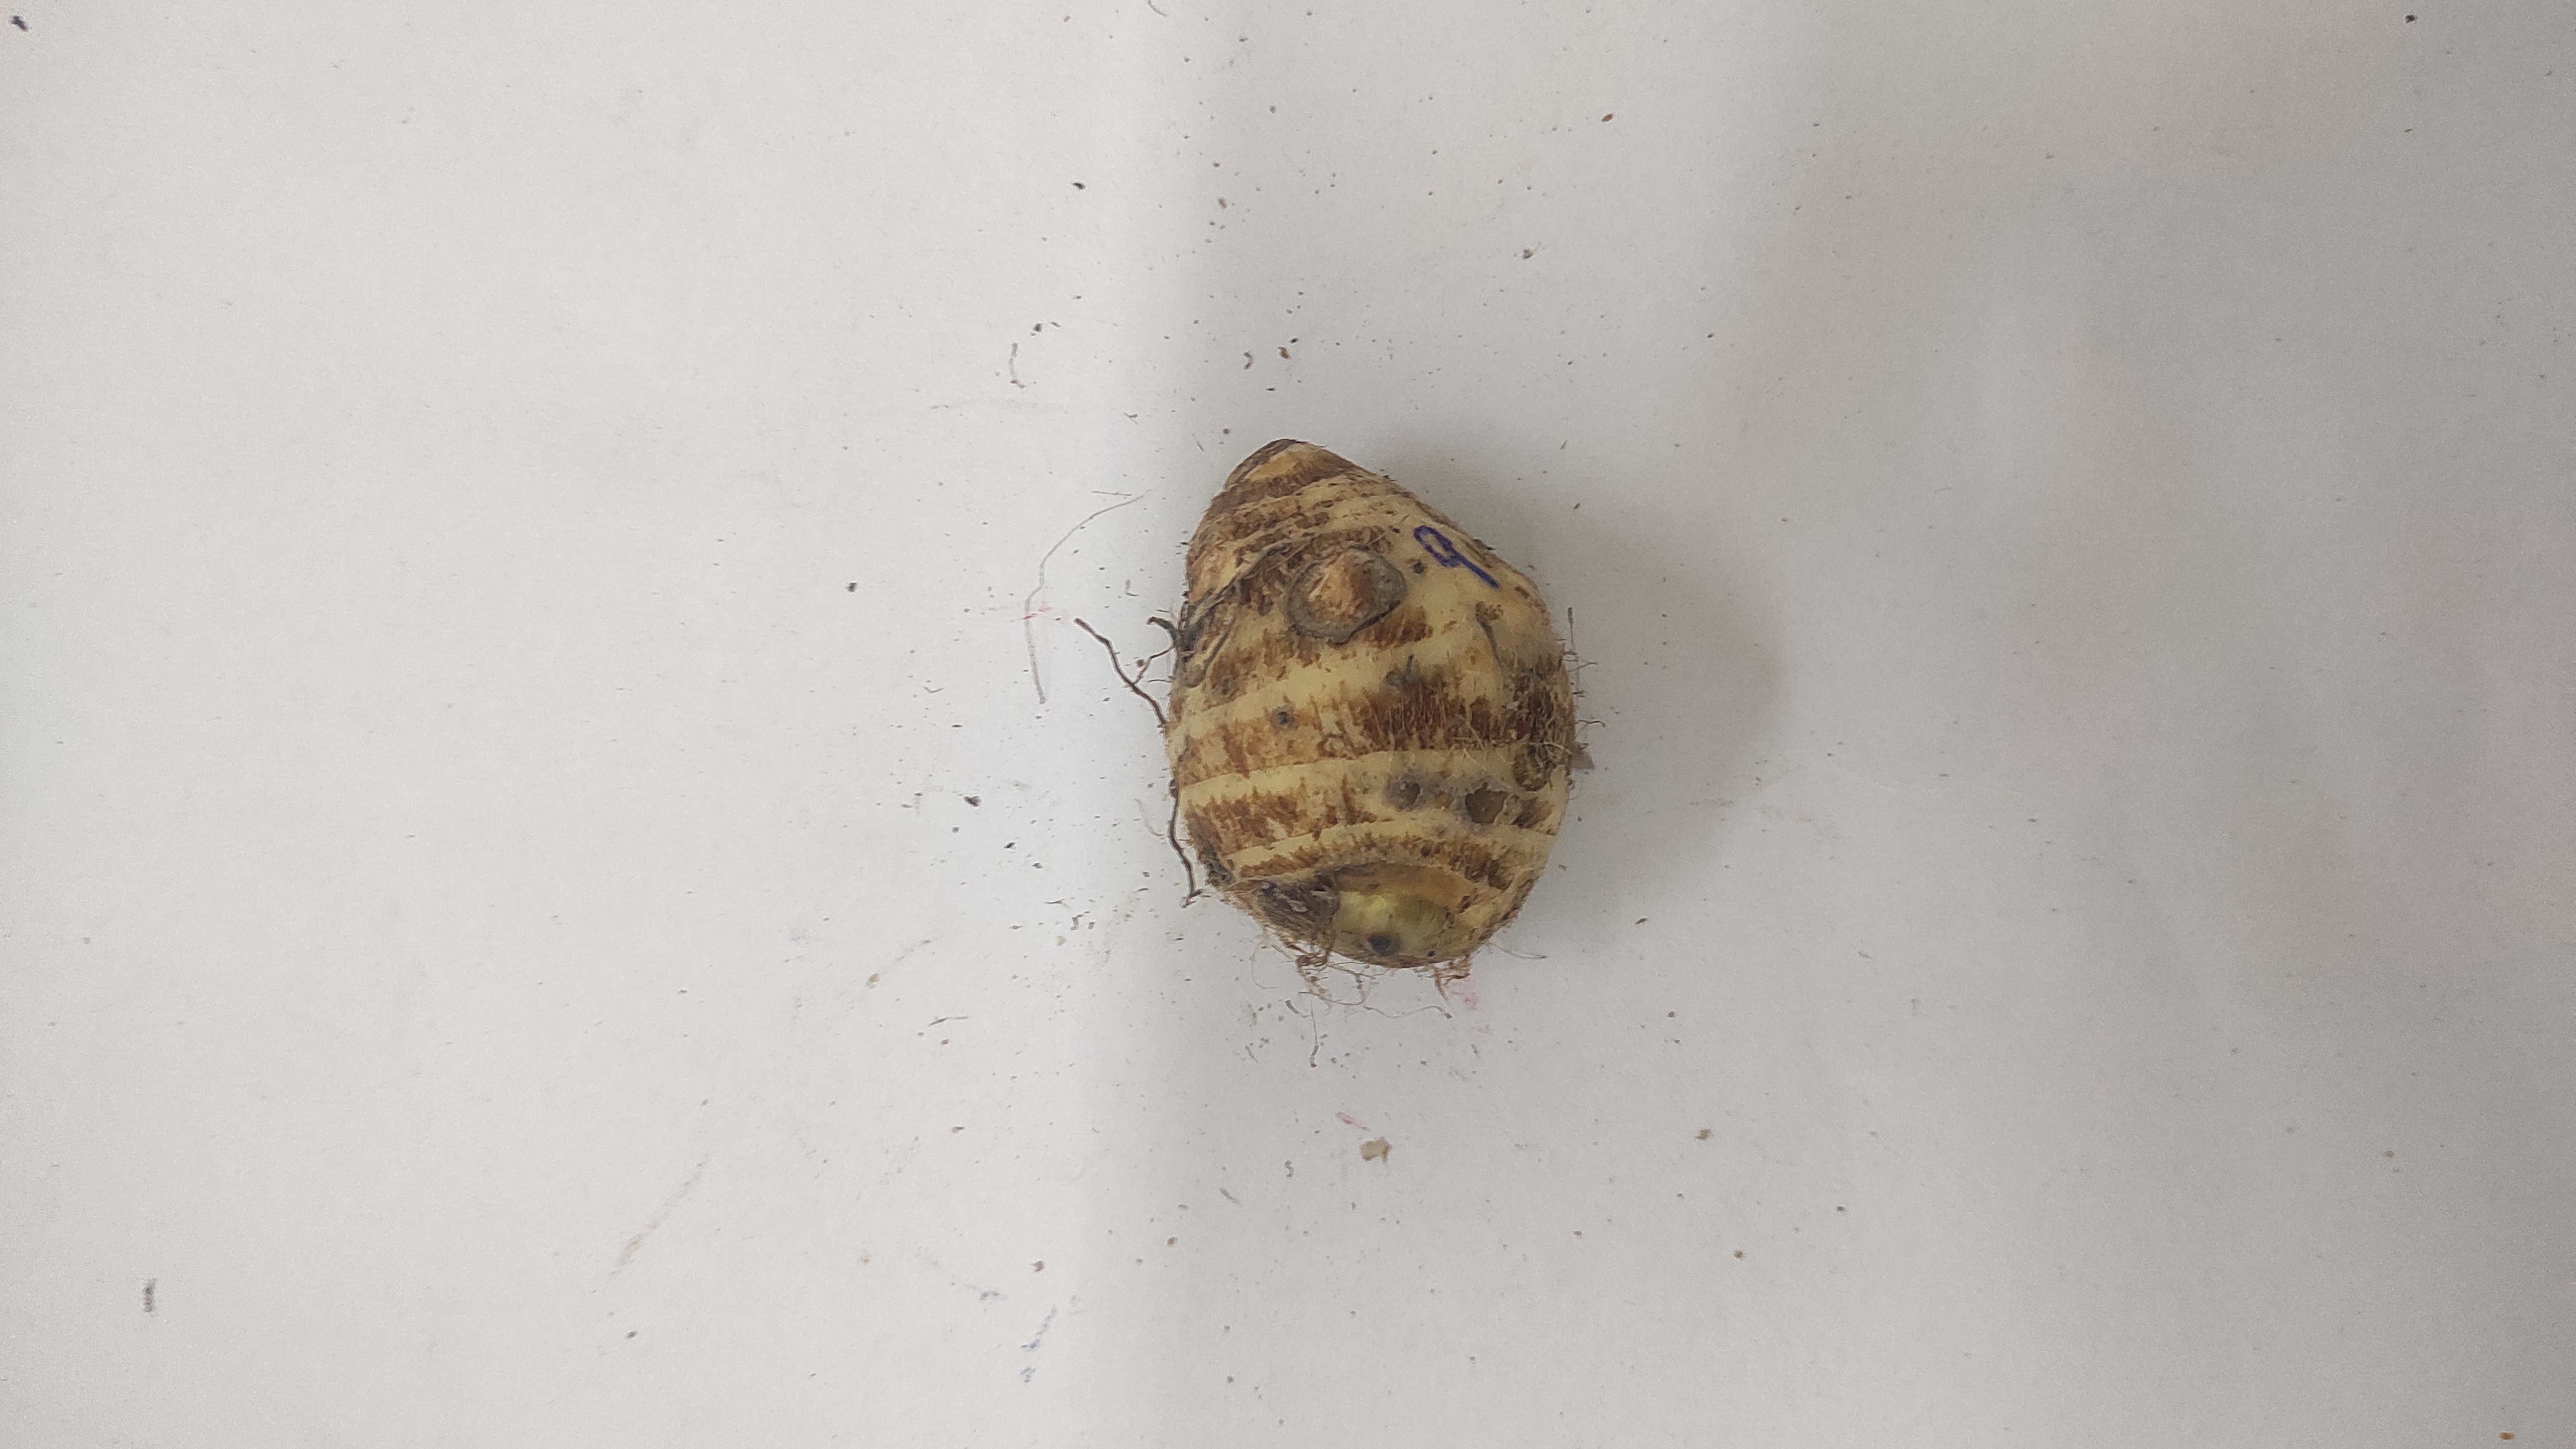
Crop: Taro root
Condition: Fresh